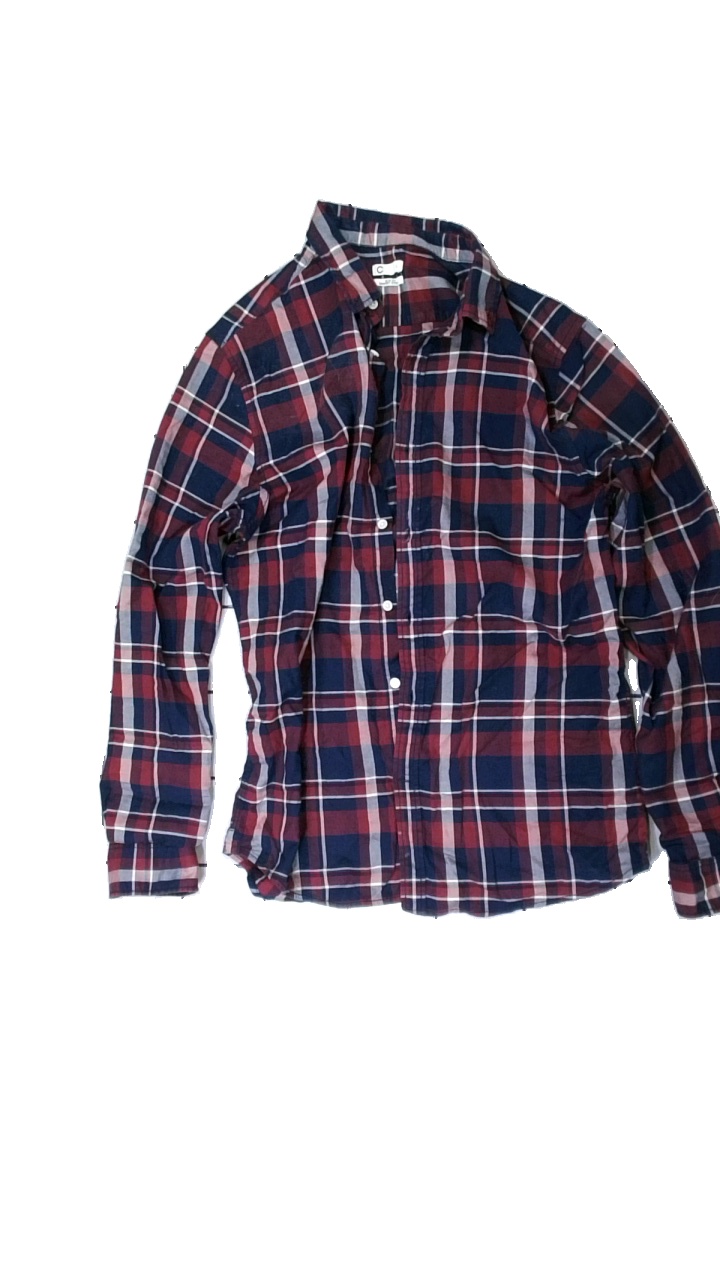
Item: Shirt (Men)
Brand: Cubus
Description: rutig skjorta med fläckar fram och mycket hårig
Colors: White, Red, Blue
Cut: Regular
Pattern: Checkered print
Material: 72% cotton 28% viscose
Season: All
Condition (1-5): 3
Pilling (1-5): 5
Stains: Major
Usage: Export
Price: <50